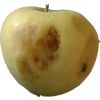
Label: Apple hit 1